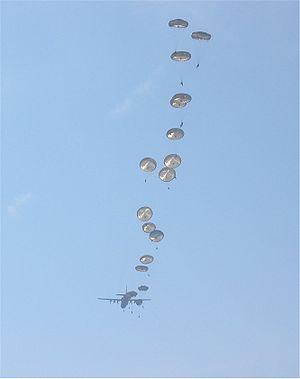
Le Lockheed C-130 Hercules est un avion de transport militaire conçu par les États-Unis au début des années 1950. Il a rencontré un succès remarquable avec plus de 2 200 exemplaires construits pour une cinquantaine de pays utilisateurs, et reste en 2019 encore largement utilisé, et toujours produit dans des versions améliorées.